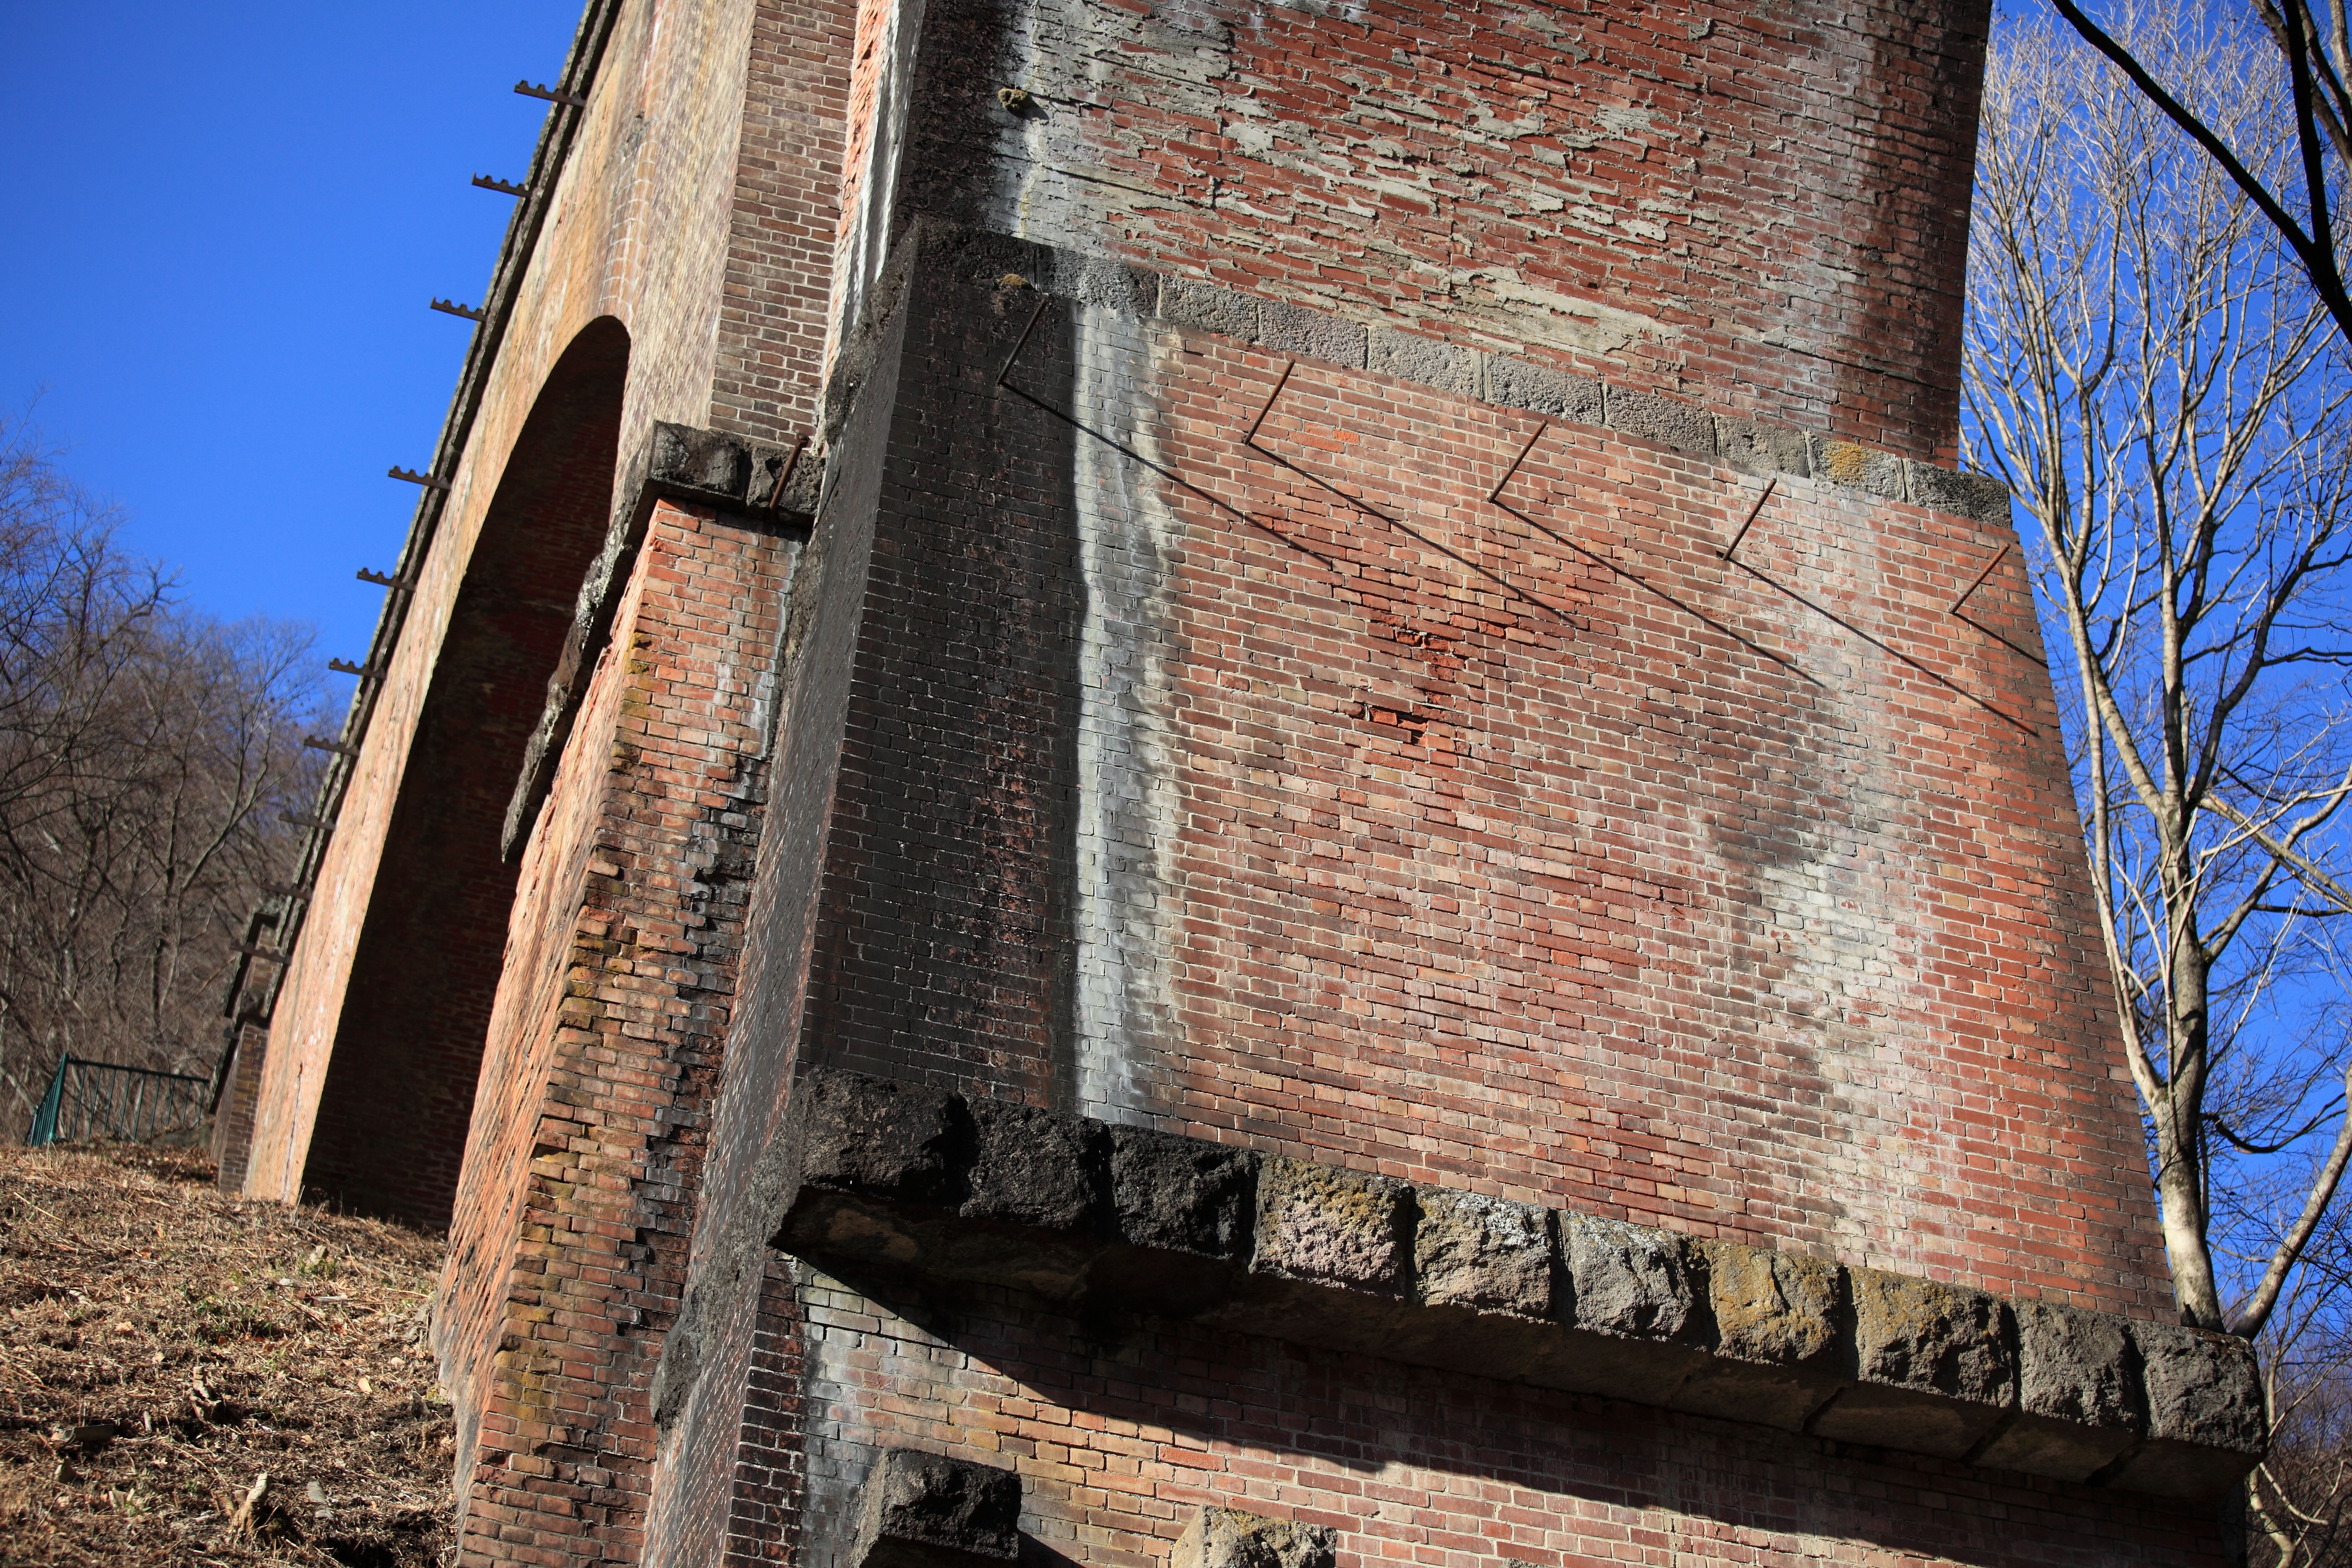
railway, bridge, house, wall, high, facade, brick, place of worship, cool image, ruins, 5d, hires, i, markii, hi, res, resolution, gunma, usui, annaka, urban area, ancient history, human settlement